Great Famine (Ireland)

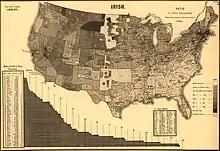
Irish population in the United States, 1880

The historian Cecil Woodham-Smith wrote in "" that no issue has provoked so much anger and embittered relations between England and Ireland "as the indisputable fact that huge quantities of food were exported from Ireland to England throughout the period when the people of Ireland were dying of starvation". While in addition to the maize imports, four times as much wheat was imported into Ireland at the height of the famine as exported. Woodham-Smith added that provision via the Poor law union workhouses by the Poor Relief (Ireland) Act 1838 (1 & 2 Vict. c. 56) had to be paid by rates levied on the local property owners, and in areas where the famine was worst, the tenants could not pay their rents to enable landlords to fund the rates and therefore the workhouses. Only by selling food, some of which would inevitably be exported, could a "virtuous circle" be created whereby the rents and rates would be paid, and the workhouses funded. Relief through the workhouse system was simply overwhelmed by the enormous scale and duration of the famine. Nicolas McEvoy, parish priest of Kells, wrote in October 1845: